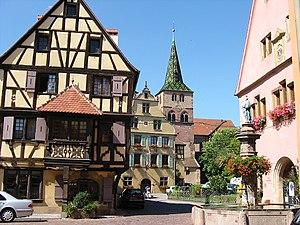
maison à colombage, hôtel de ville &amp
Cet article recense les œuvres d'art dans l'espace public du Haut-Rhin, en France.